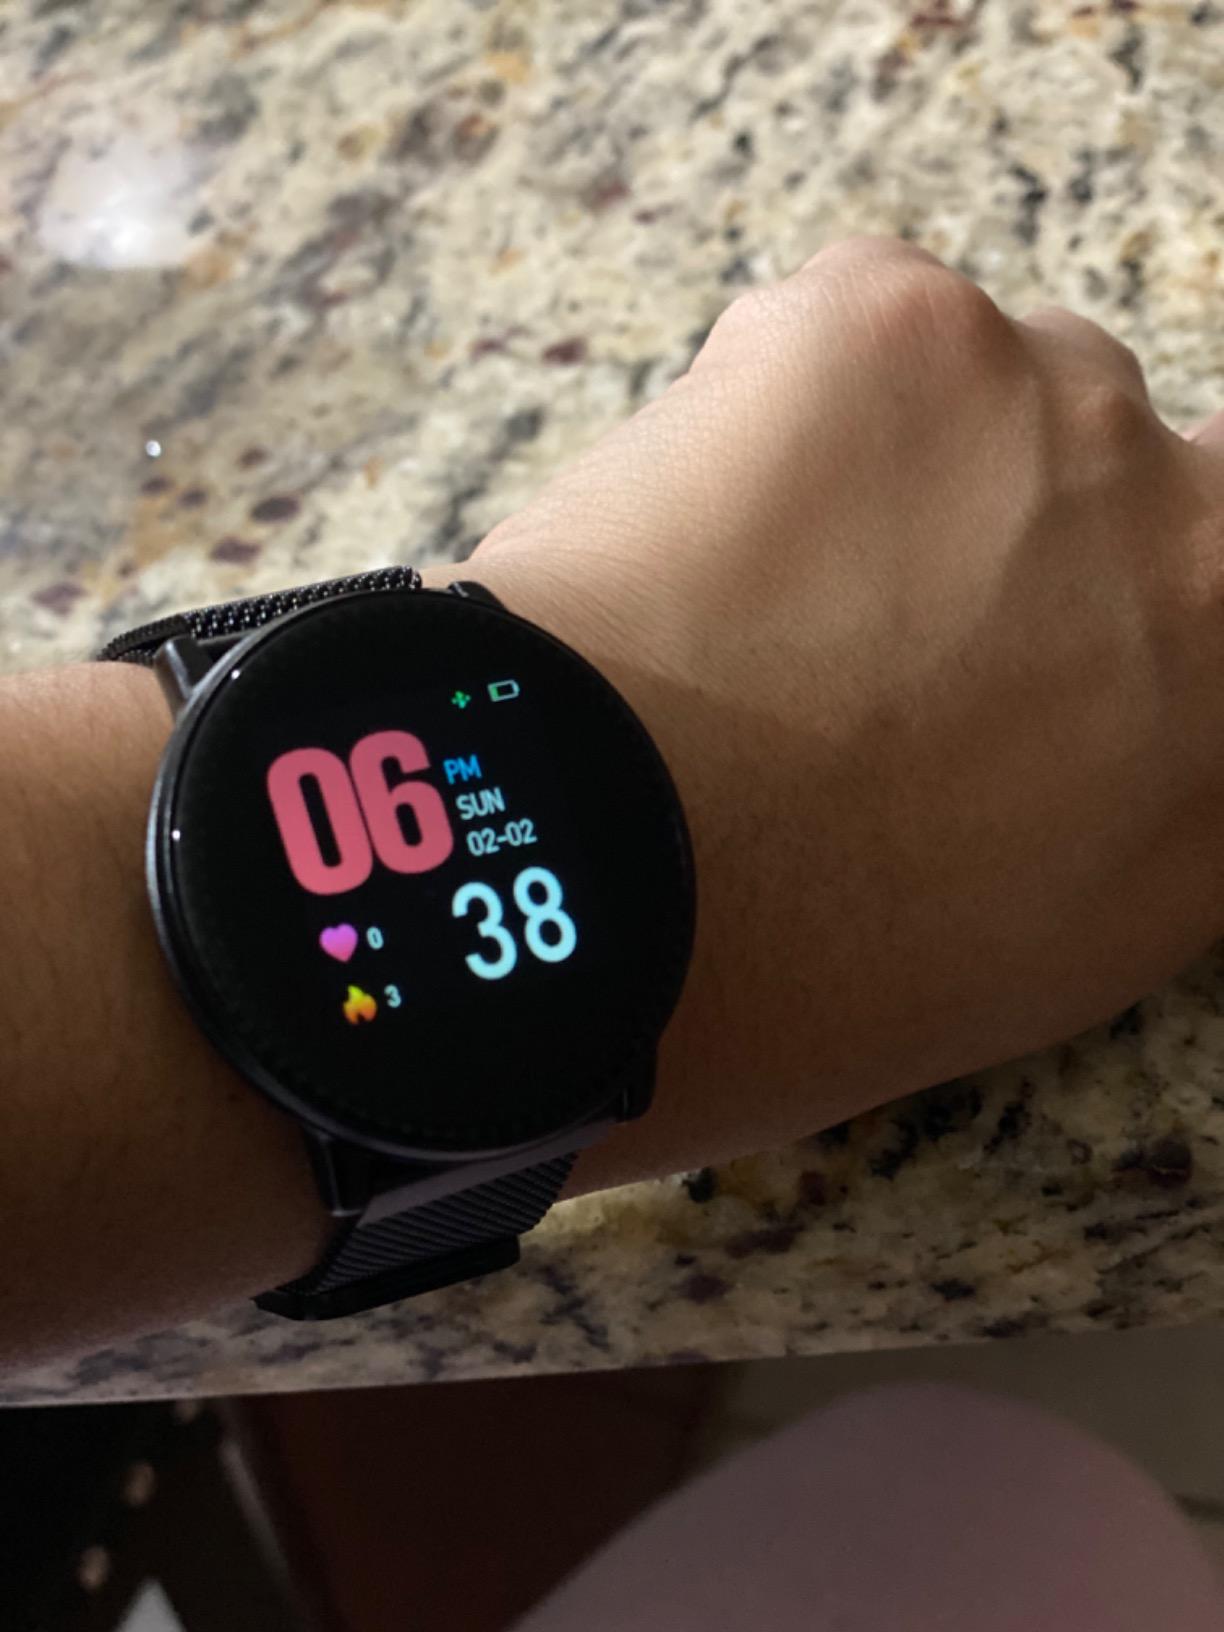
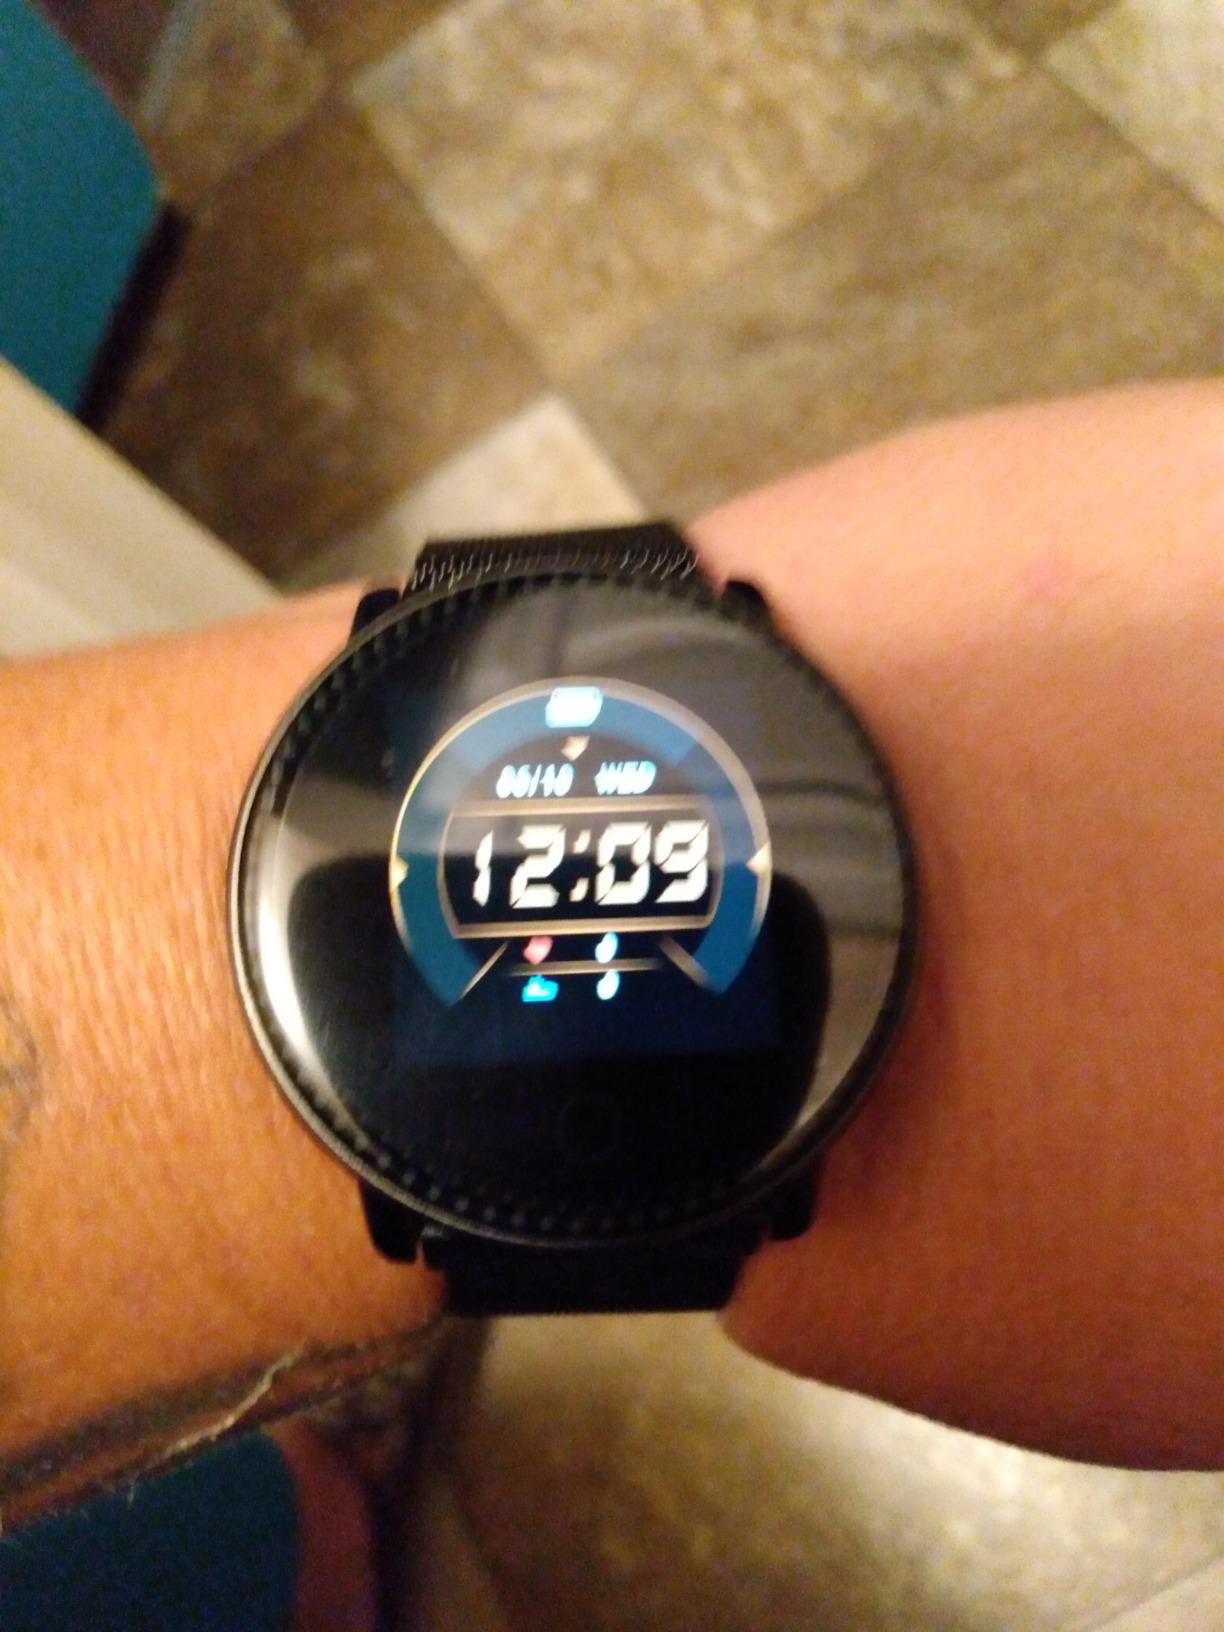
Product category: smartwatch
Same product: yes